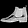
Label: Ankle boot